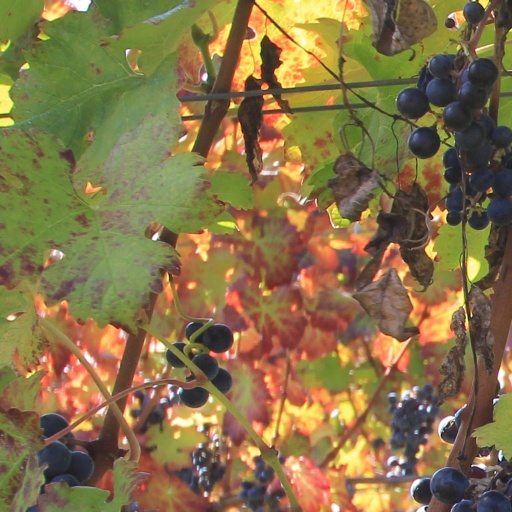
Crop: grape